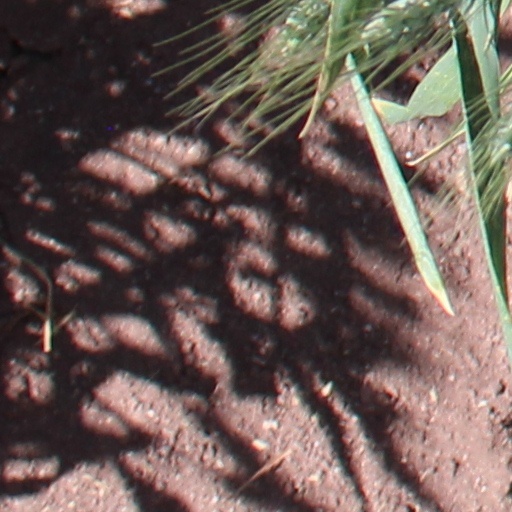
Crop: wheat